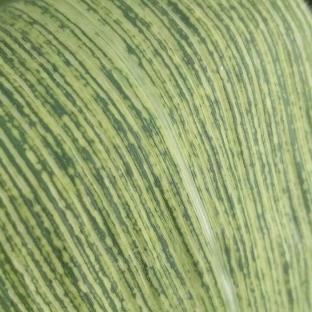
Crop: Maize
Condition: stripe-d